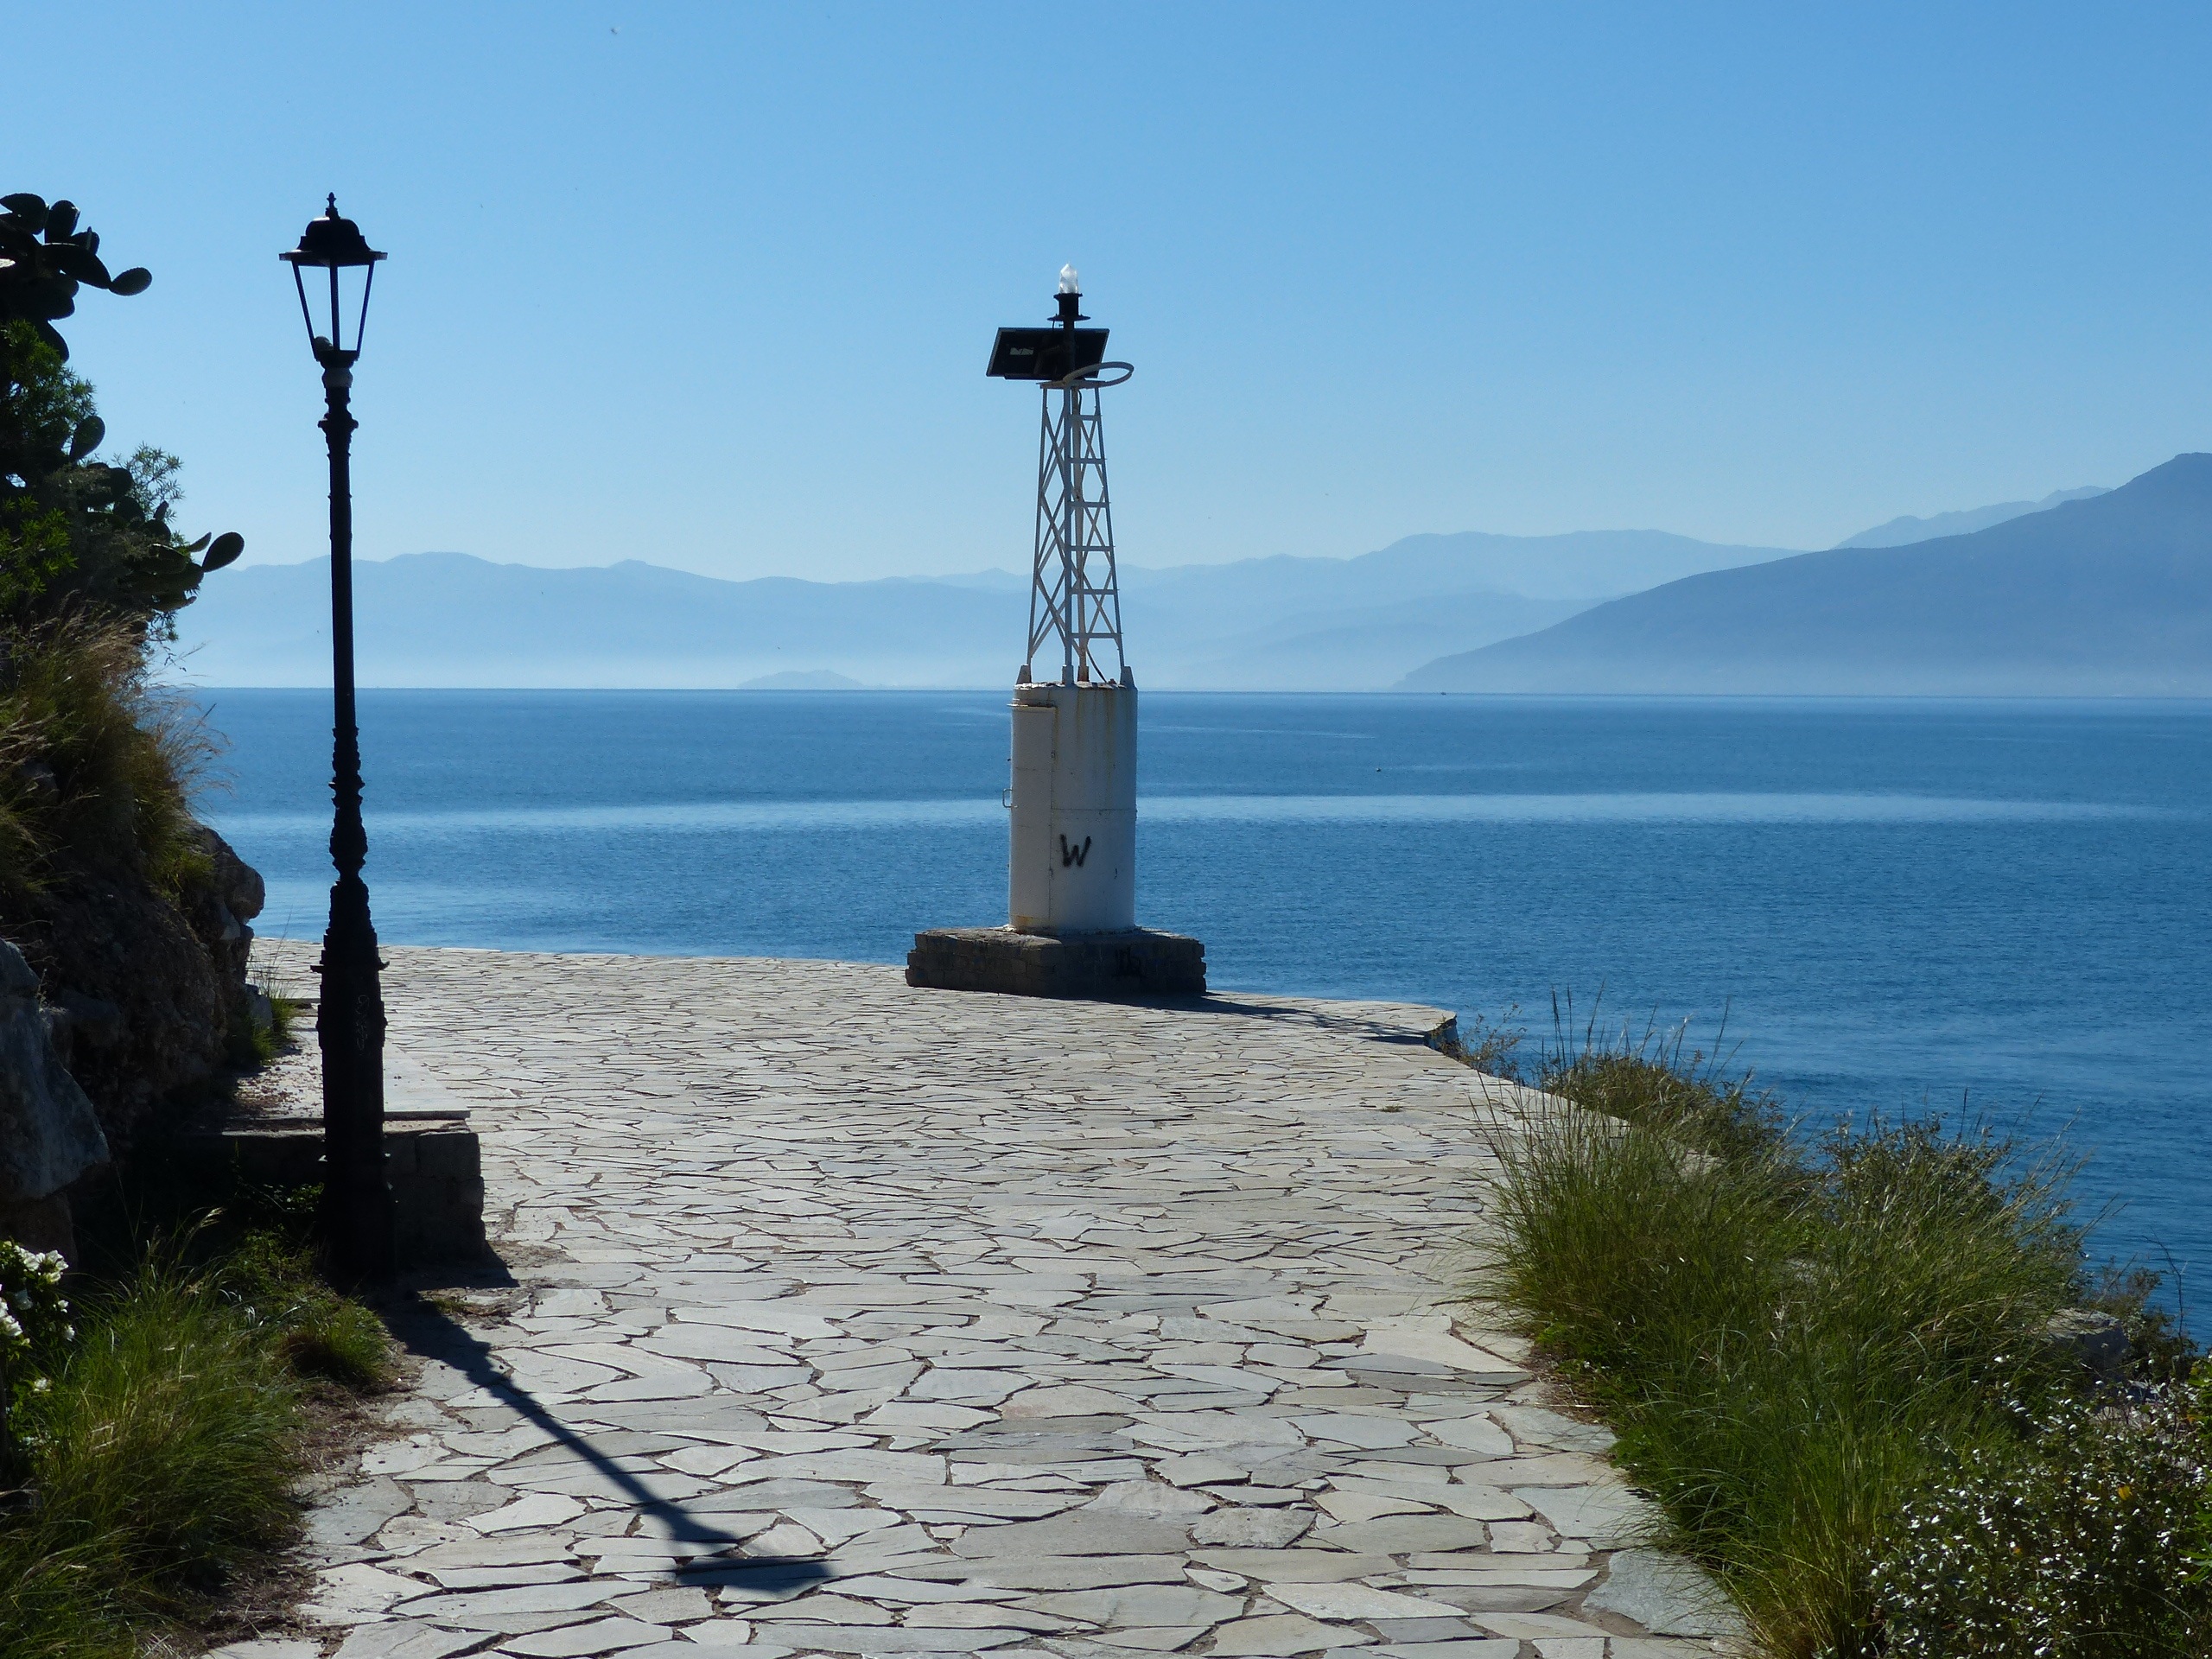
beach, sea, coast, water, ocean, lighthouse, sun, shore, walkway, vacation, cove, tower, bay, landmark, greece, breakwater, cape, back light, sun and sea, nafplio